Gabriele Caliari

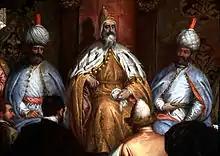
"Marino Grimani receiving the Persian ambassador" (c. 1600), Doge's Palace, Venice

Gabriele Caliari (1568–1631) was an Italian of the late-Renaissance period. He was the eldest son of Paolo Veronese, born in 1568, and died of the plague. After training in the workshop of his father, he seems to have painted few pictures of his own, and devoted himself chiefly to commerce, going on painting just for pleasure.